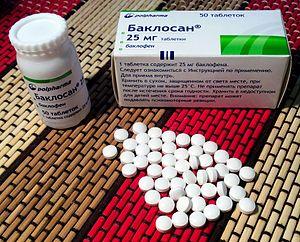
Le baclofène est un myorelaxant. Il agit au niveau de la moelle épinière comme agoniste du récepteur GABAB en inhibant les réflexes mono- et polysynaptiques et donc favorisant la relaxation des muscles squelettiques.